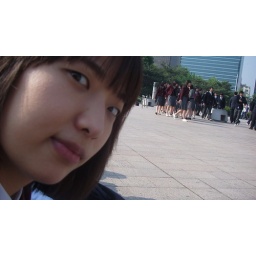
High school boys and girls show up in uniform at Olympic Park for their graduation photo shooting.